Abdrabbuh Mansour Hadi

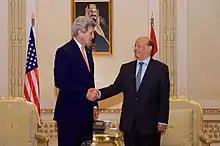
Hadi and John Kerry in Riyadh, Saudi Arabia, 7 May 2015

From his early days in office, Hadi advocated fighting Al-Qaeda as an important goal. In a meeting with British Foreign Secretary, William Hague in Hadi said, "We intend to confront terrorism with full force and whatever the matter we will pursue it to the very last hiding place".